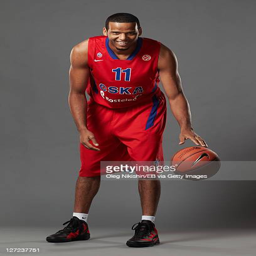
basketball shooting guard poses during the 2011 / 2012 day